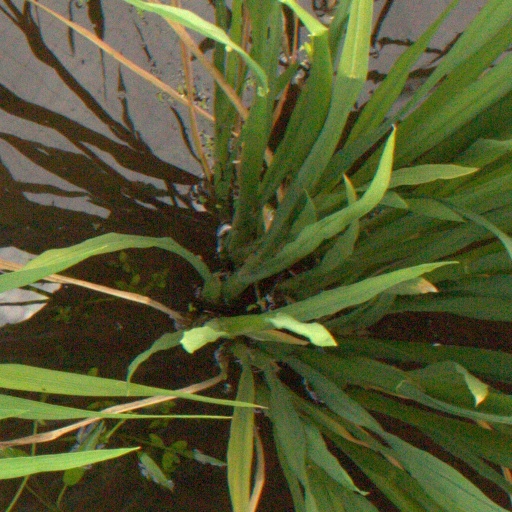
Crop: rice